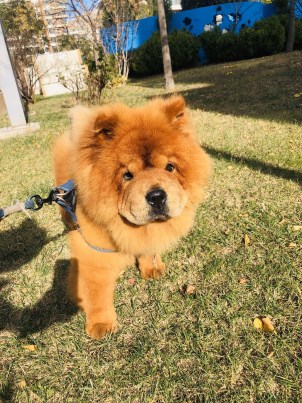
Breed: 329-n000119-chow